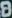
Number: 8